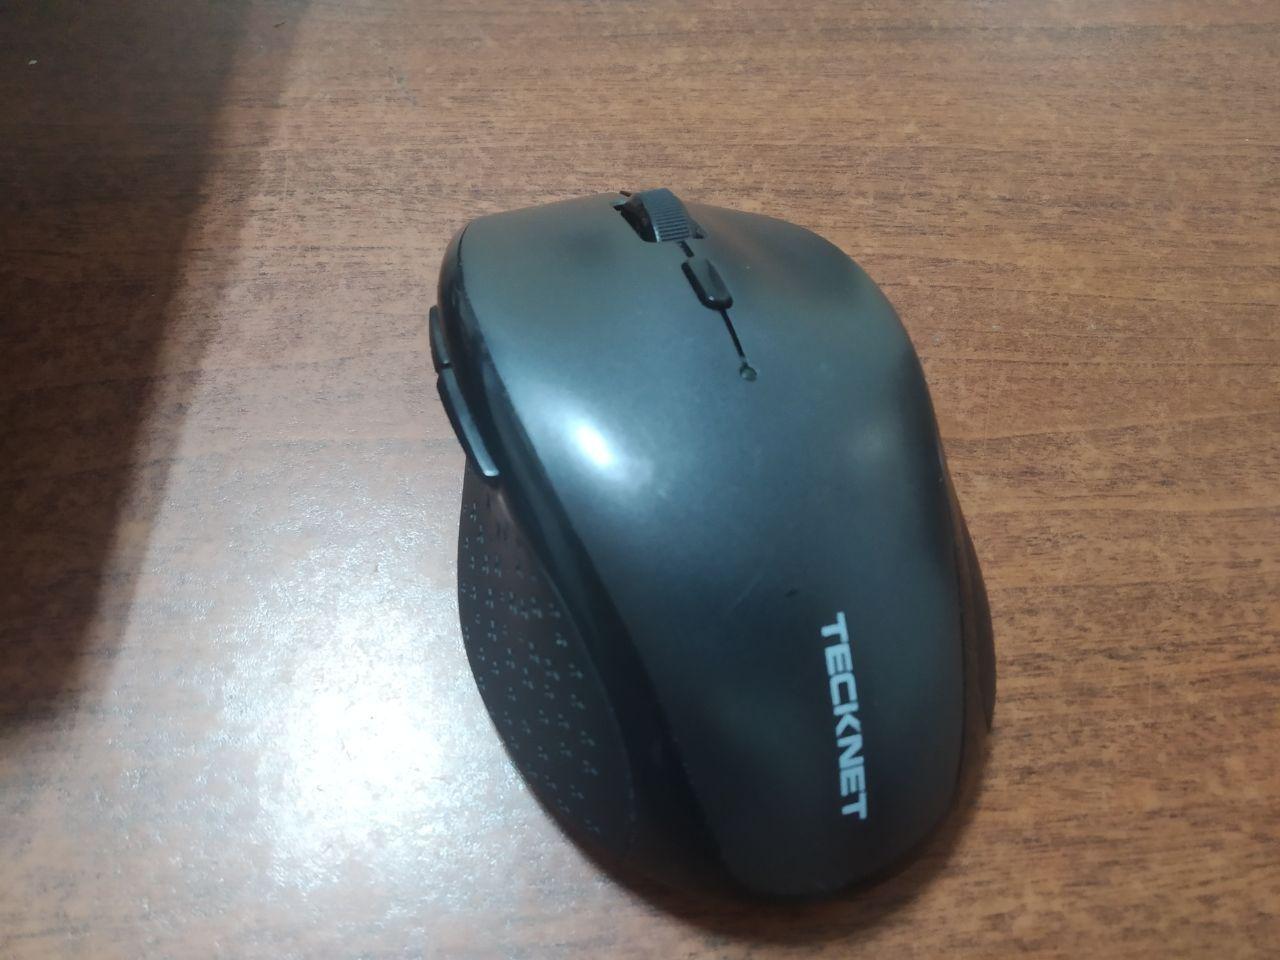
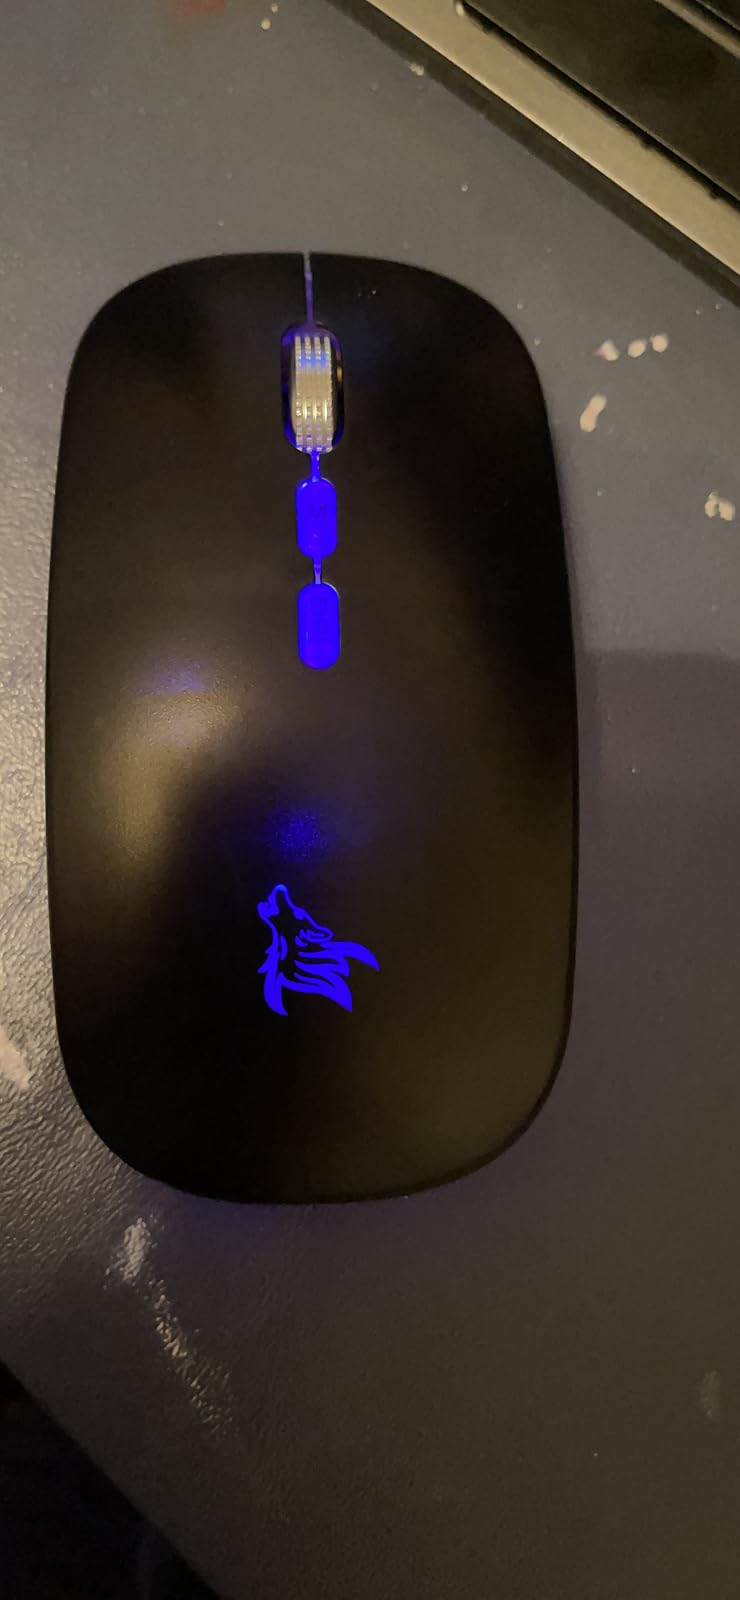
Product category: mouse
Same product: no